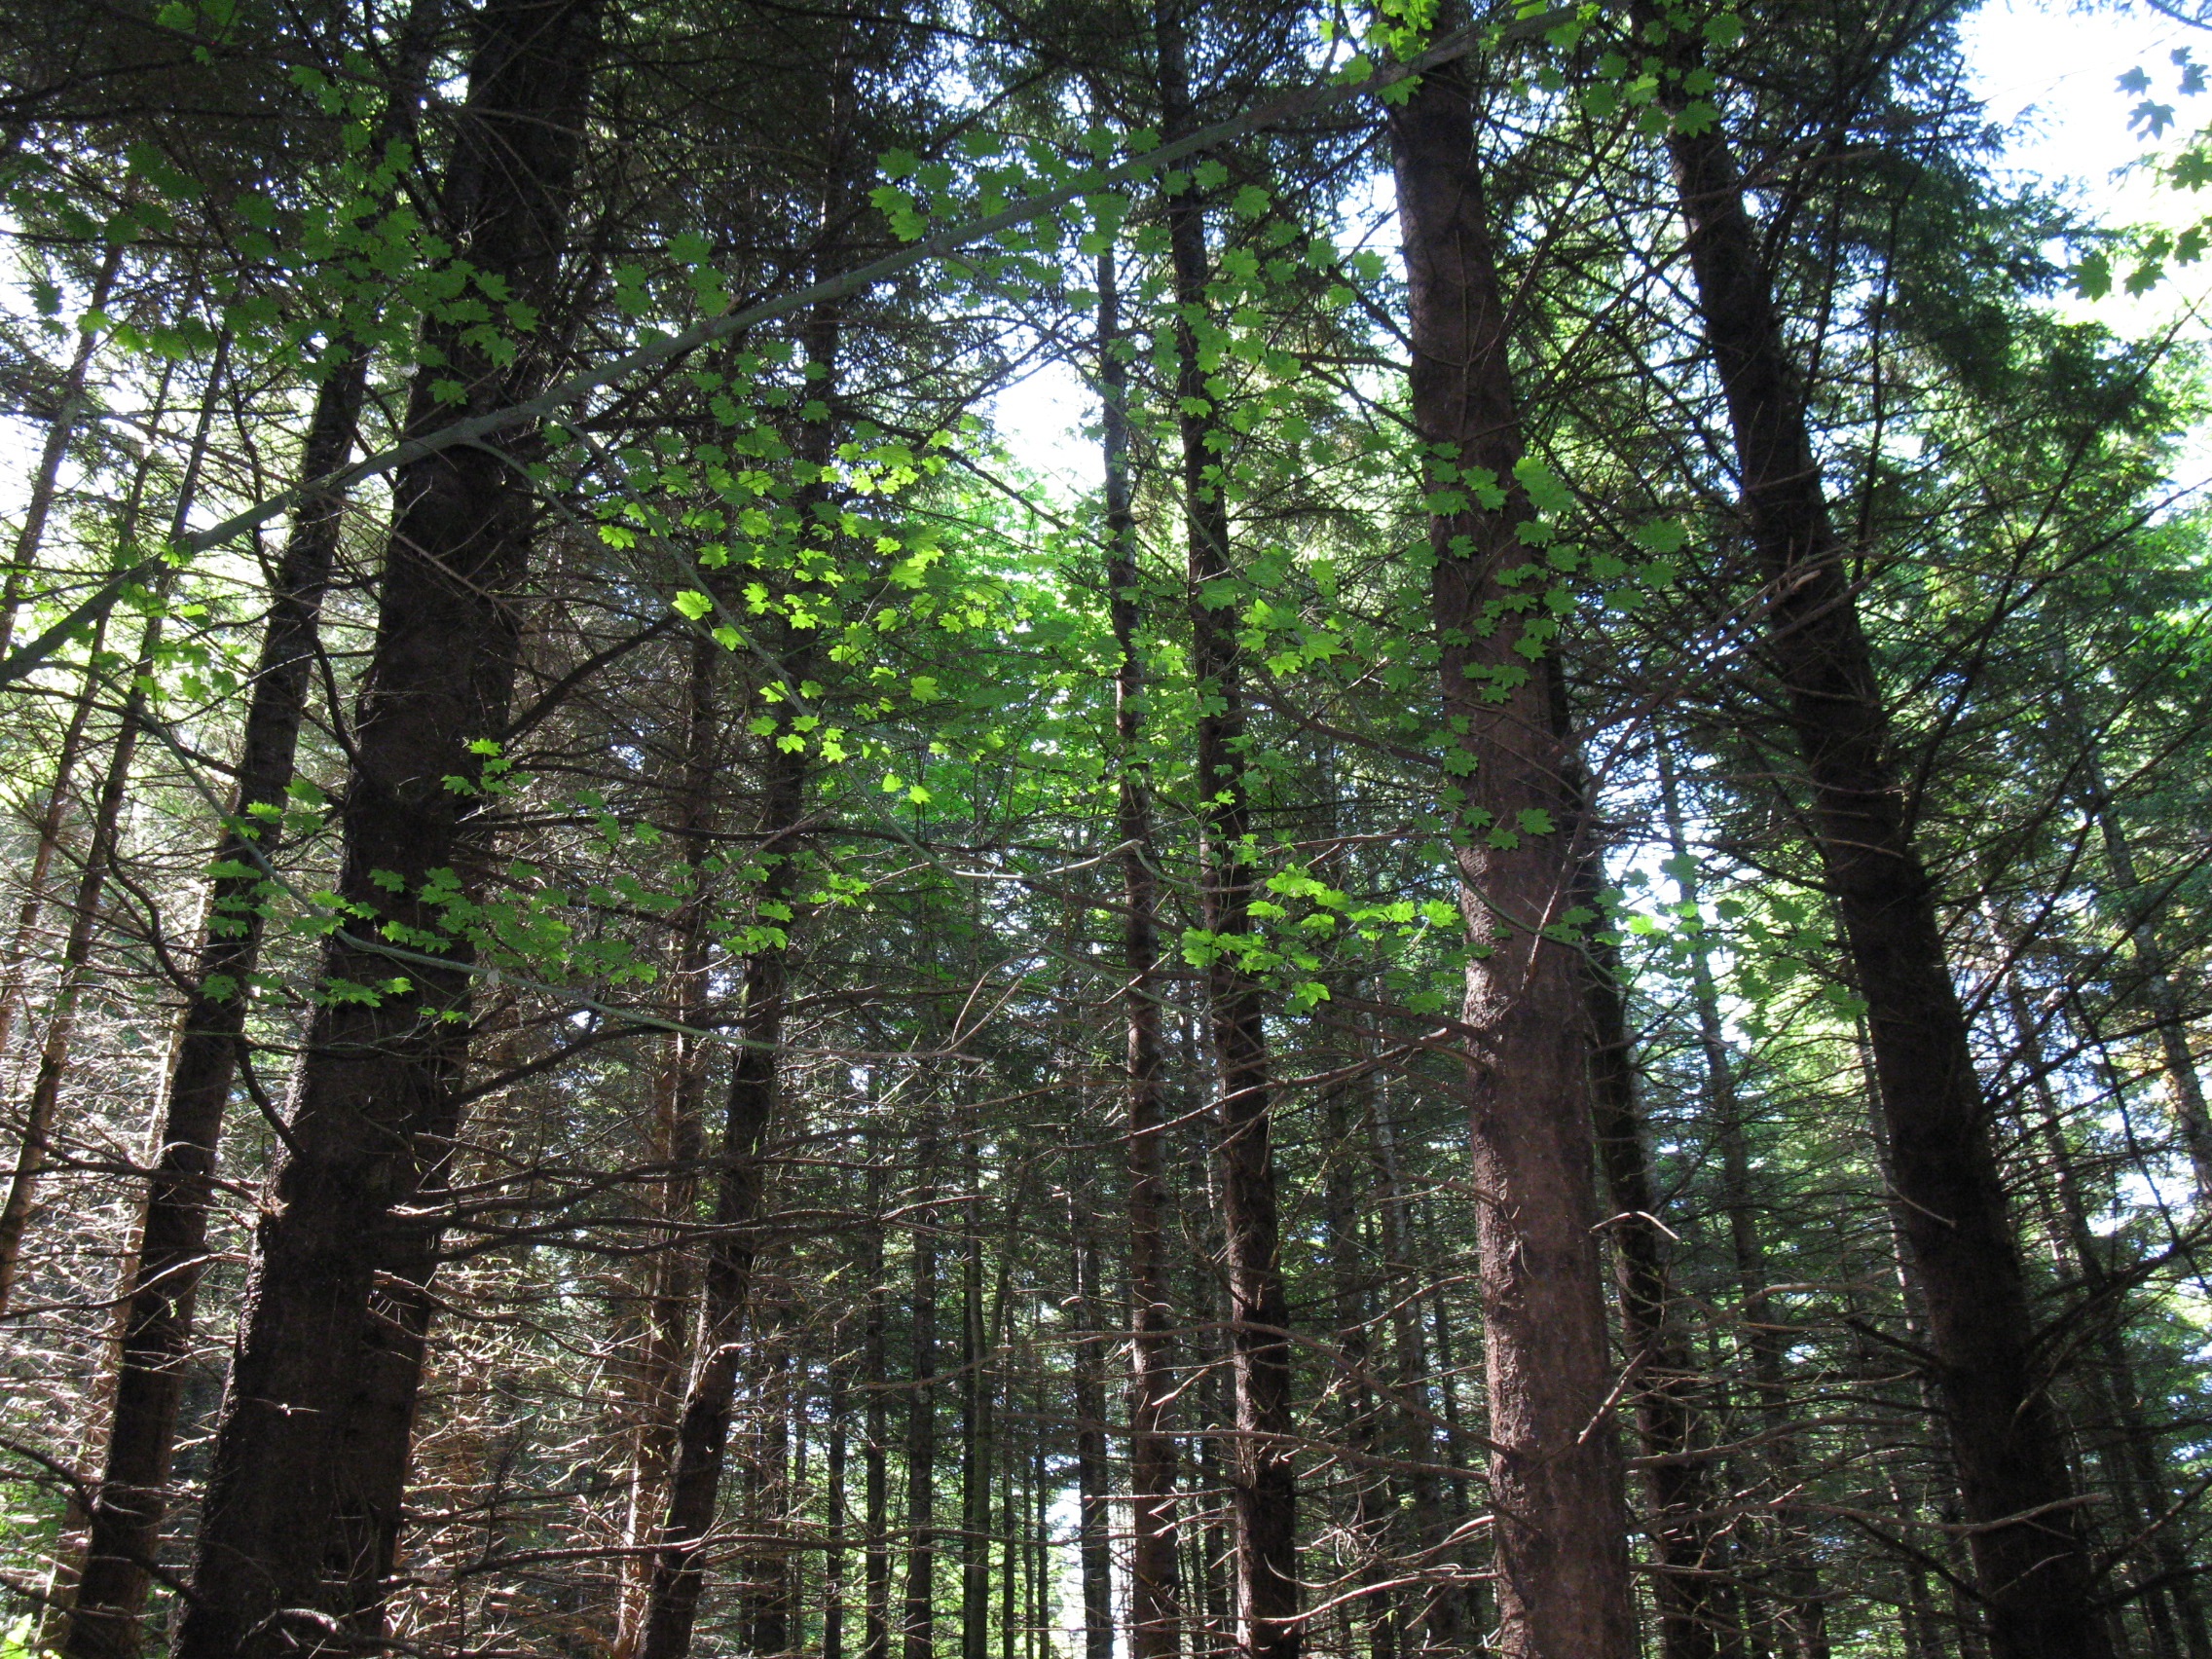
tree, nature, forest, wilderness, trail, sunlight, leaf, foliage, jungle, woods, spruce, vegetation, rainforest, deciduous, grove, woodland, habitat, ecosystem, biome, old growth forest, natural environment, woody plant, temperate broadleaf and mixed forest, temperate coniferous forest, riparian forest